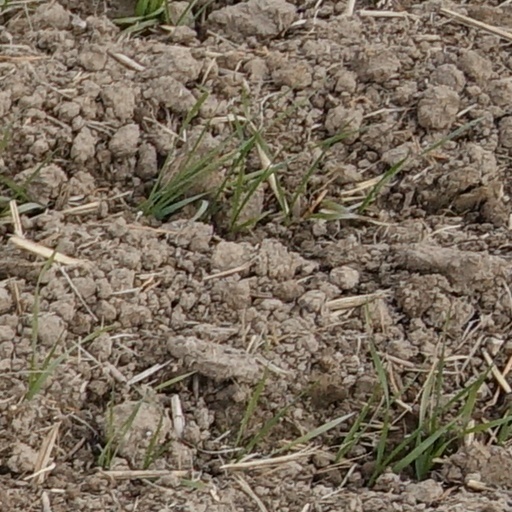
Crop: wheat